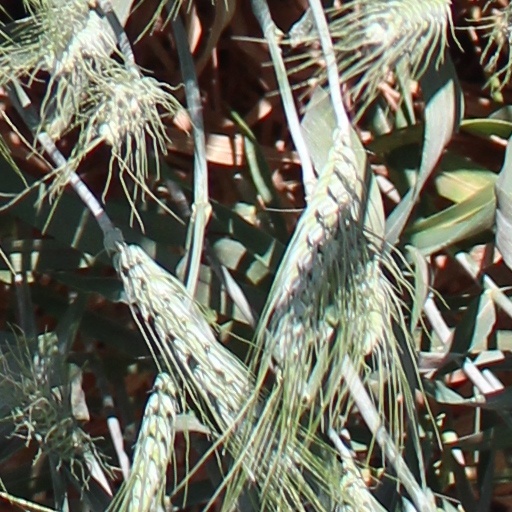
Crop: wheat